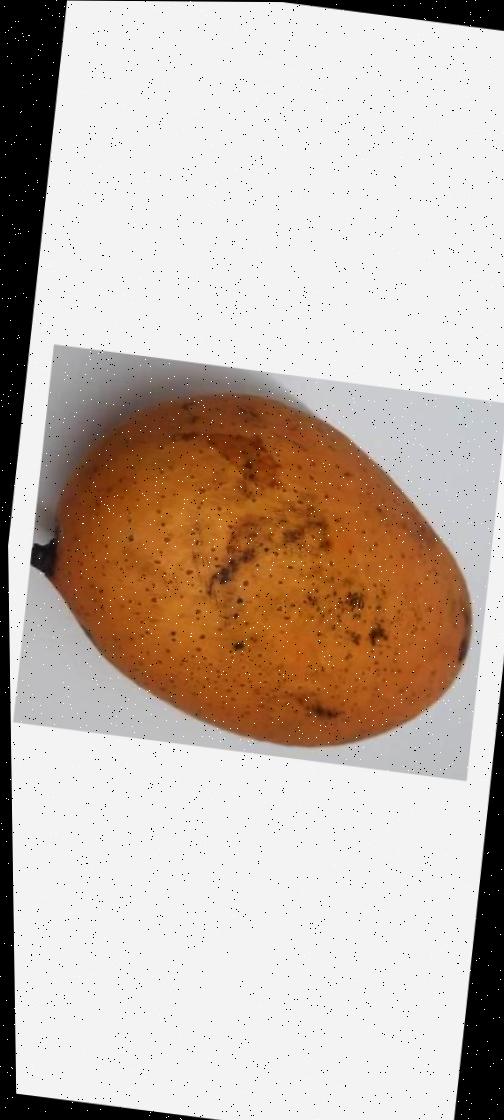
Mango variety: Ashshina Classic